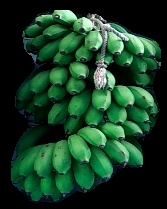
Variety: rasbale
Grade: grade2